Kerala

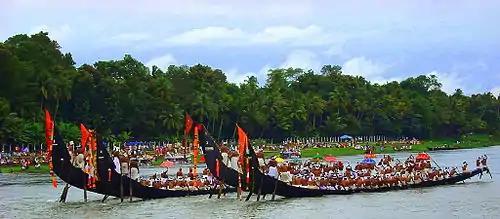
The annual snake boat race is performed during Onam on the Pamba River

Kollam Airport, established under the Madras Presidency, but since closed, was the first airport in Kerala. Kannur had an airstrip used for commercial aviation as early as 1935 when Tata airlines operated weekly flights between Mumbai and Thiruvananthapuram – stopping at Goa and Kannur. Trivandrum International Airport, managed by the Airport Authority of India, is among the oldest existing airports in South India. Calicut International Airport, which was opened in 1988, is the second-oldest existing airport in Kerala and the oldest in the Malabar region. Cochin International Airport is the busiest in the state and the seventh busiest in the country. It is also the first airport in the world to be fully powered by solar energy and has won the coveted Champion of the Earth award, the highest environmental honour instituted by the United Nations. Cochin International Airport is also the first Indian airport to be incorporated as a public limited company; it was funded by nearly 10,000 non-resident Indians from 30 countries.